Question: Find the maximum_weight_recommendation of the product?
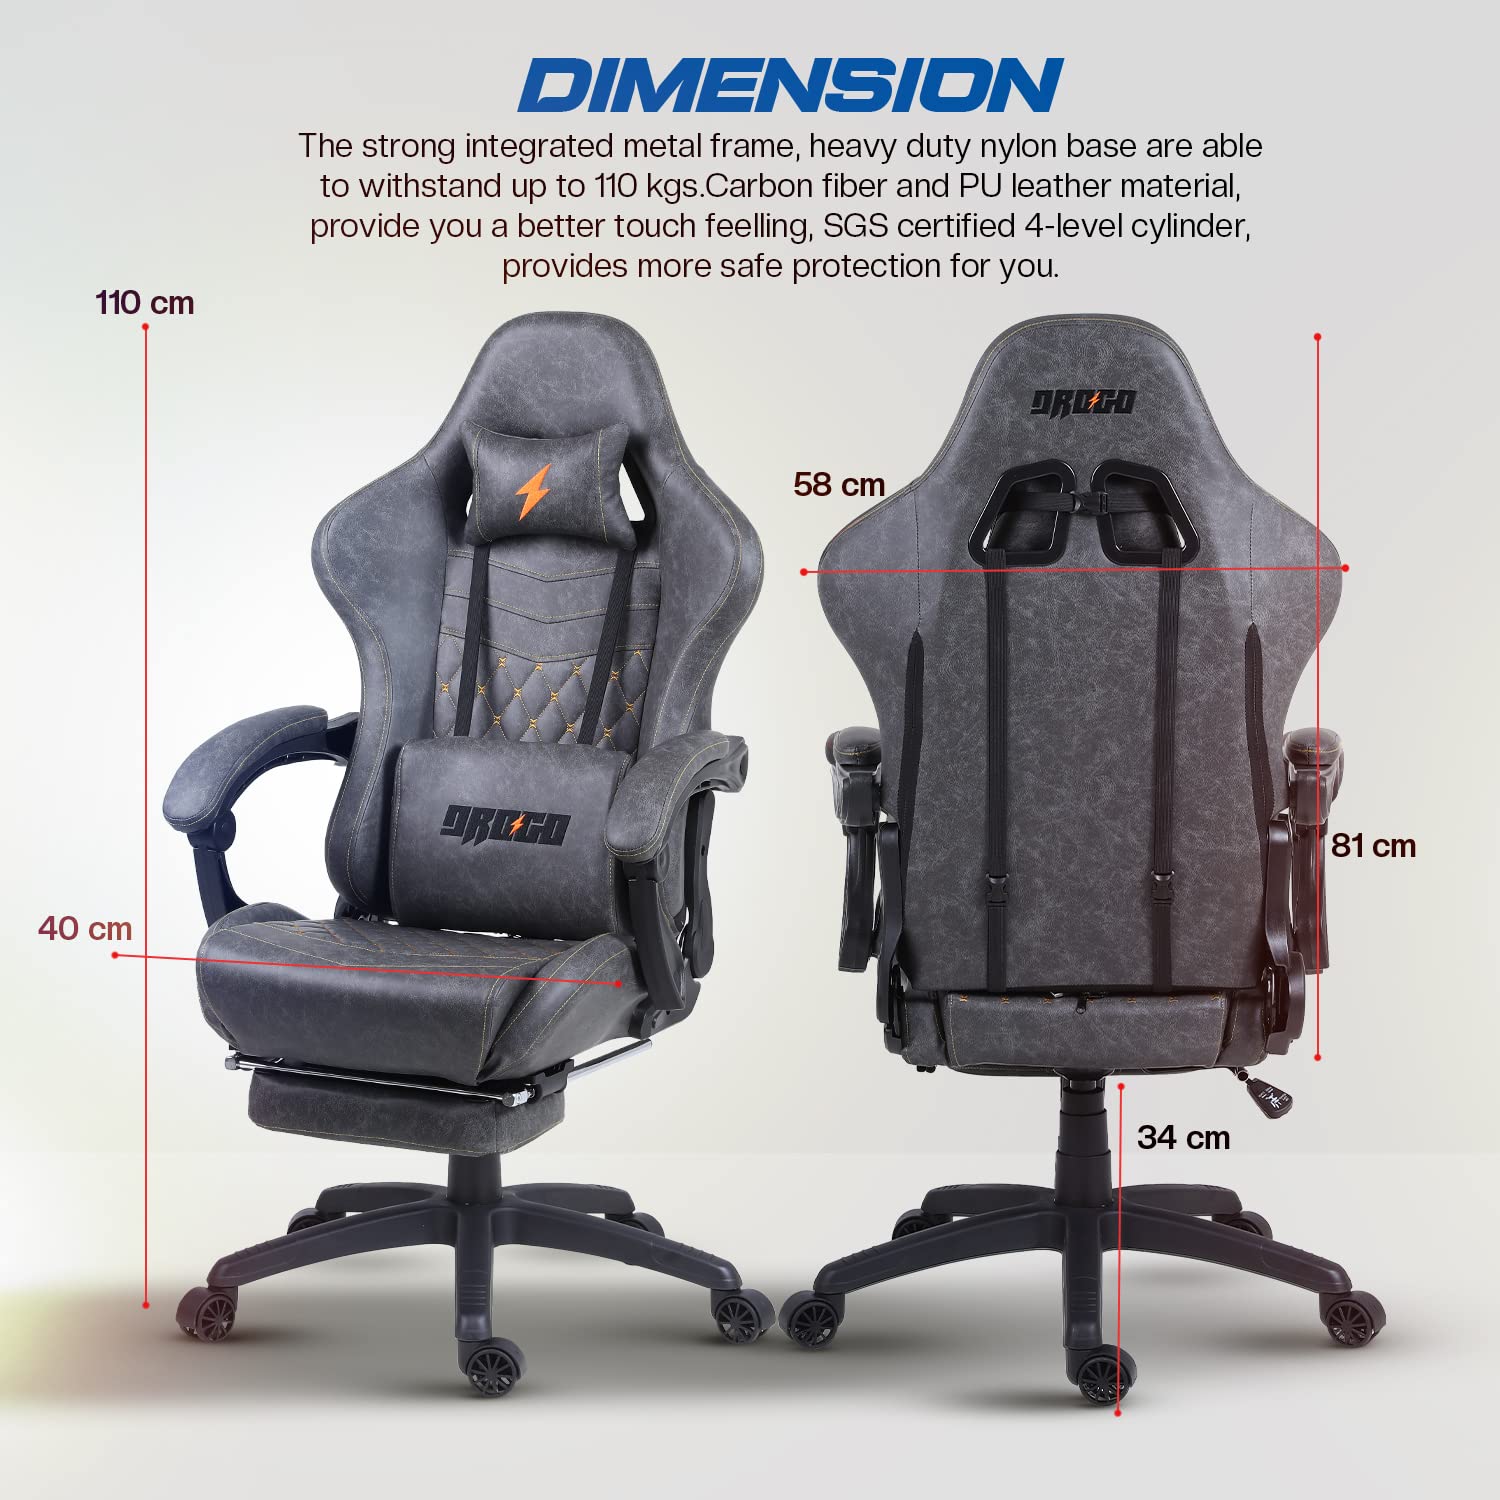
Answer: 110 kilogram